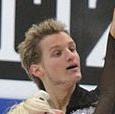
Age: 19